Andrew Mwenda

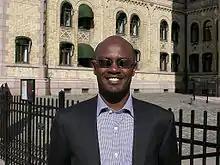
Mwenda in 2008

Andrew Mwenda (born 1972) is a Ugandan print, radio and television journalist, and the founder and owner of "The Independent", a current affairs newsmagazine. He was previously the political editor of "The Daily Monitor", a Ugandan newspaper, and was the presenter of Andrew Mwenda Live on KFM Radio in Kampala, Uganda's capital city.